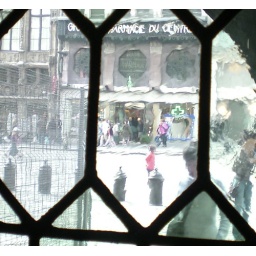
View through the window by the door